Causes of income inequality in the United States

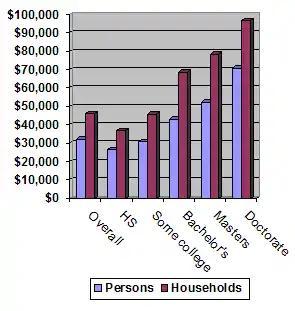
Median personal and household income according to different education levels.

Income differences between the varying levels of educational attainment (usually measured by the highest degree of education an individual has completed) have increased. Expertise and skill certified through an academic degree translates into increased scarcity of an individual's occupational qualification which in turn leads to greater economic rewards. As the United States has developed into a post-industrial society more and more employers require expertise that they did not a generation ago, while the manufacturing sector which employed many of those lacking a post-secondary education is decreasing in size.